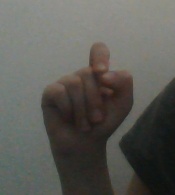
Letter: fa